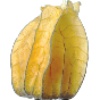
Label: physalis_with_husk